Charles Edward Moss

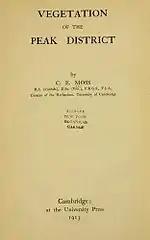

Moss developed an interest in botany in 1893 when, recovering from a pulmonary abscess, he was advised to go on long outdoor rambles. These took place over the Halifax moors, sometimes in the company of botanists belonging to the Halifax Scientific Society, a society in which he soon became a prominent member. He enrolled as a Queen's Scholar, at Yorkshire College, Leeds in 1895, which at that time was still part of Victoria University, Leeds, and was a part-time editor of the "Halifax Naturalist", publishing a number of his own botanical papers. 1898 saw him working at Fairweather Green School, though still keeping in touch with Yorkshire College by assisting William Gardner Smith (1866-1928) in mapping the vegetation of West Riding. In 1901 he was appointed assistant master at Sexey's School in Bruton, where he started studying the vegetation of the area. 1902 found him lecturing in biology at Manchester Municipal Training College. He became a member of the Central Committee for the Survey and Study of British Vegetation which had been started by Arthur Tansley and Smith in 1904, making invaluable contributions.